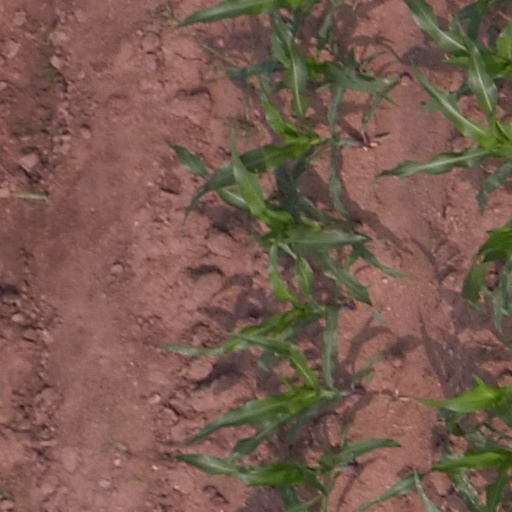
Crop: maize; corn